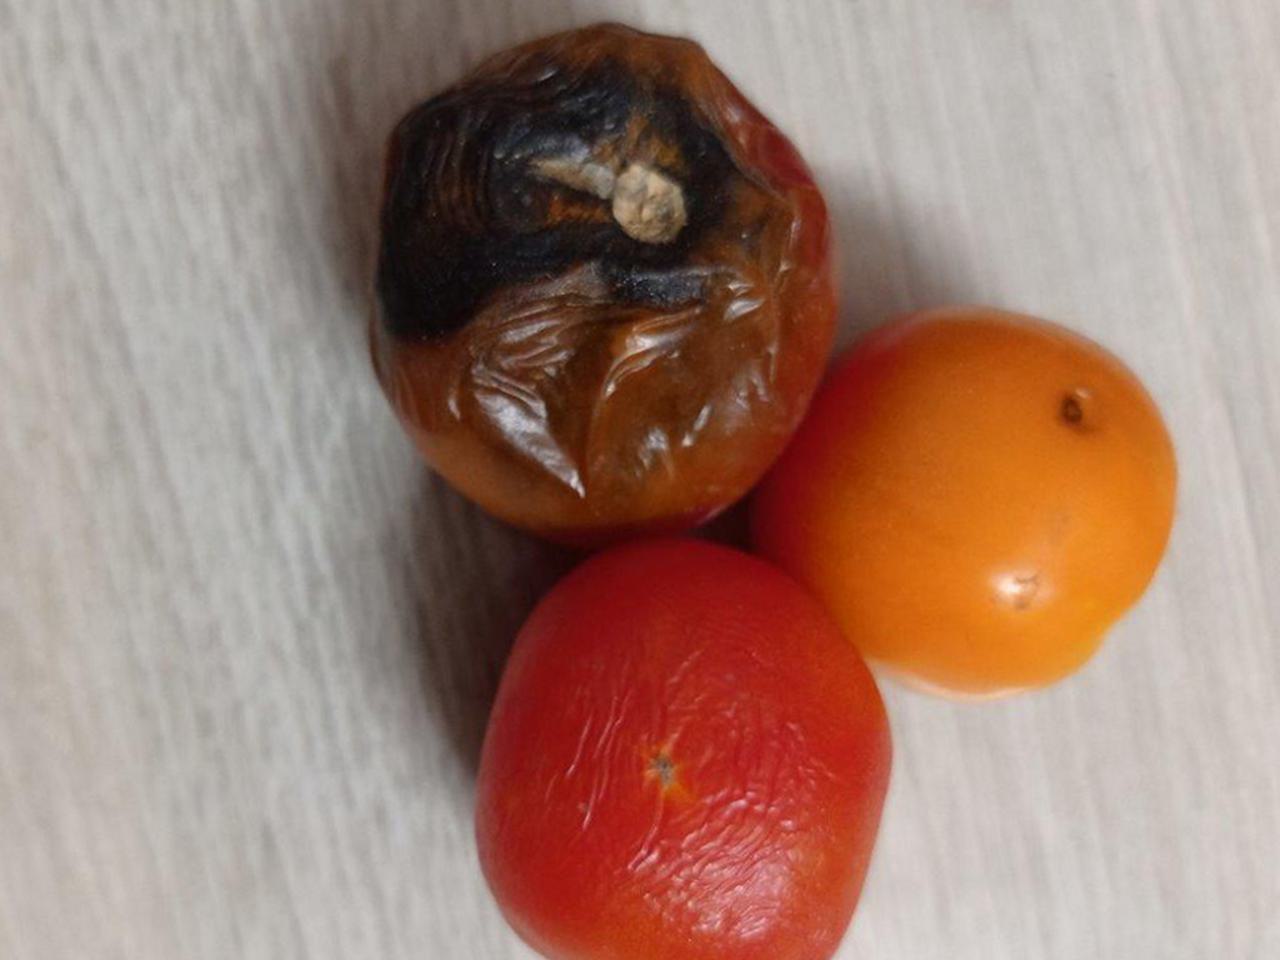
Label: Rotten